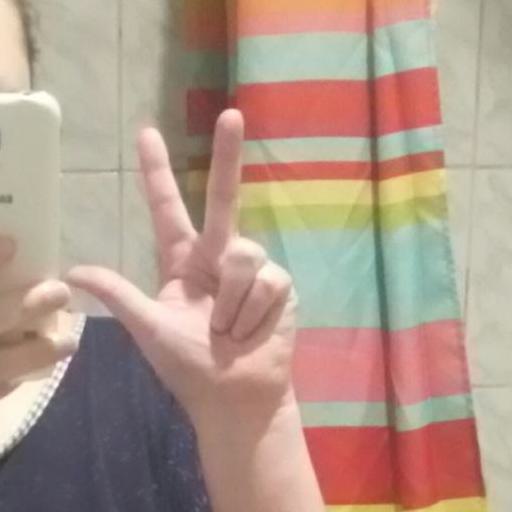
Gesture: three2